Forbidden Cargo (1925 film)

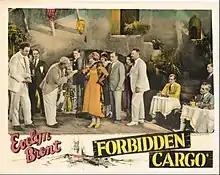
Lobby card

Forbidden Cargo is a 1925 American silent drama film directed by Tom Buckingham and featuring Boris Karloff. The film is considered to be lost.